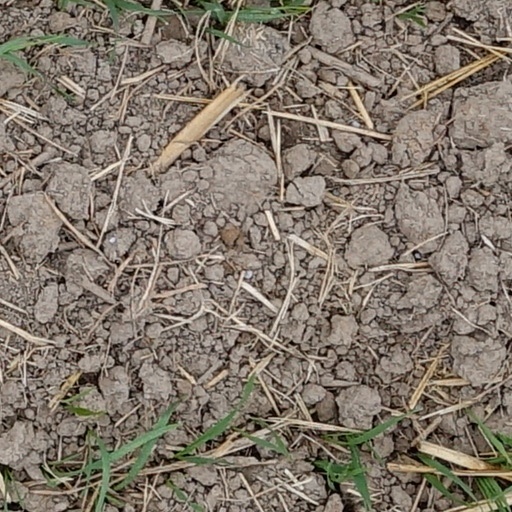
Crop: wheat